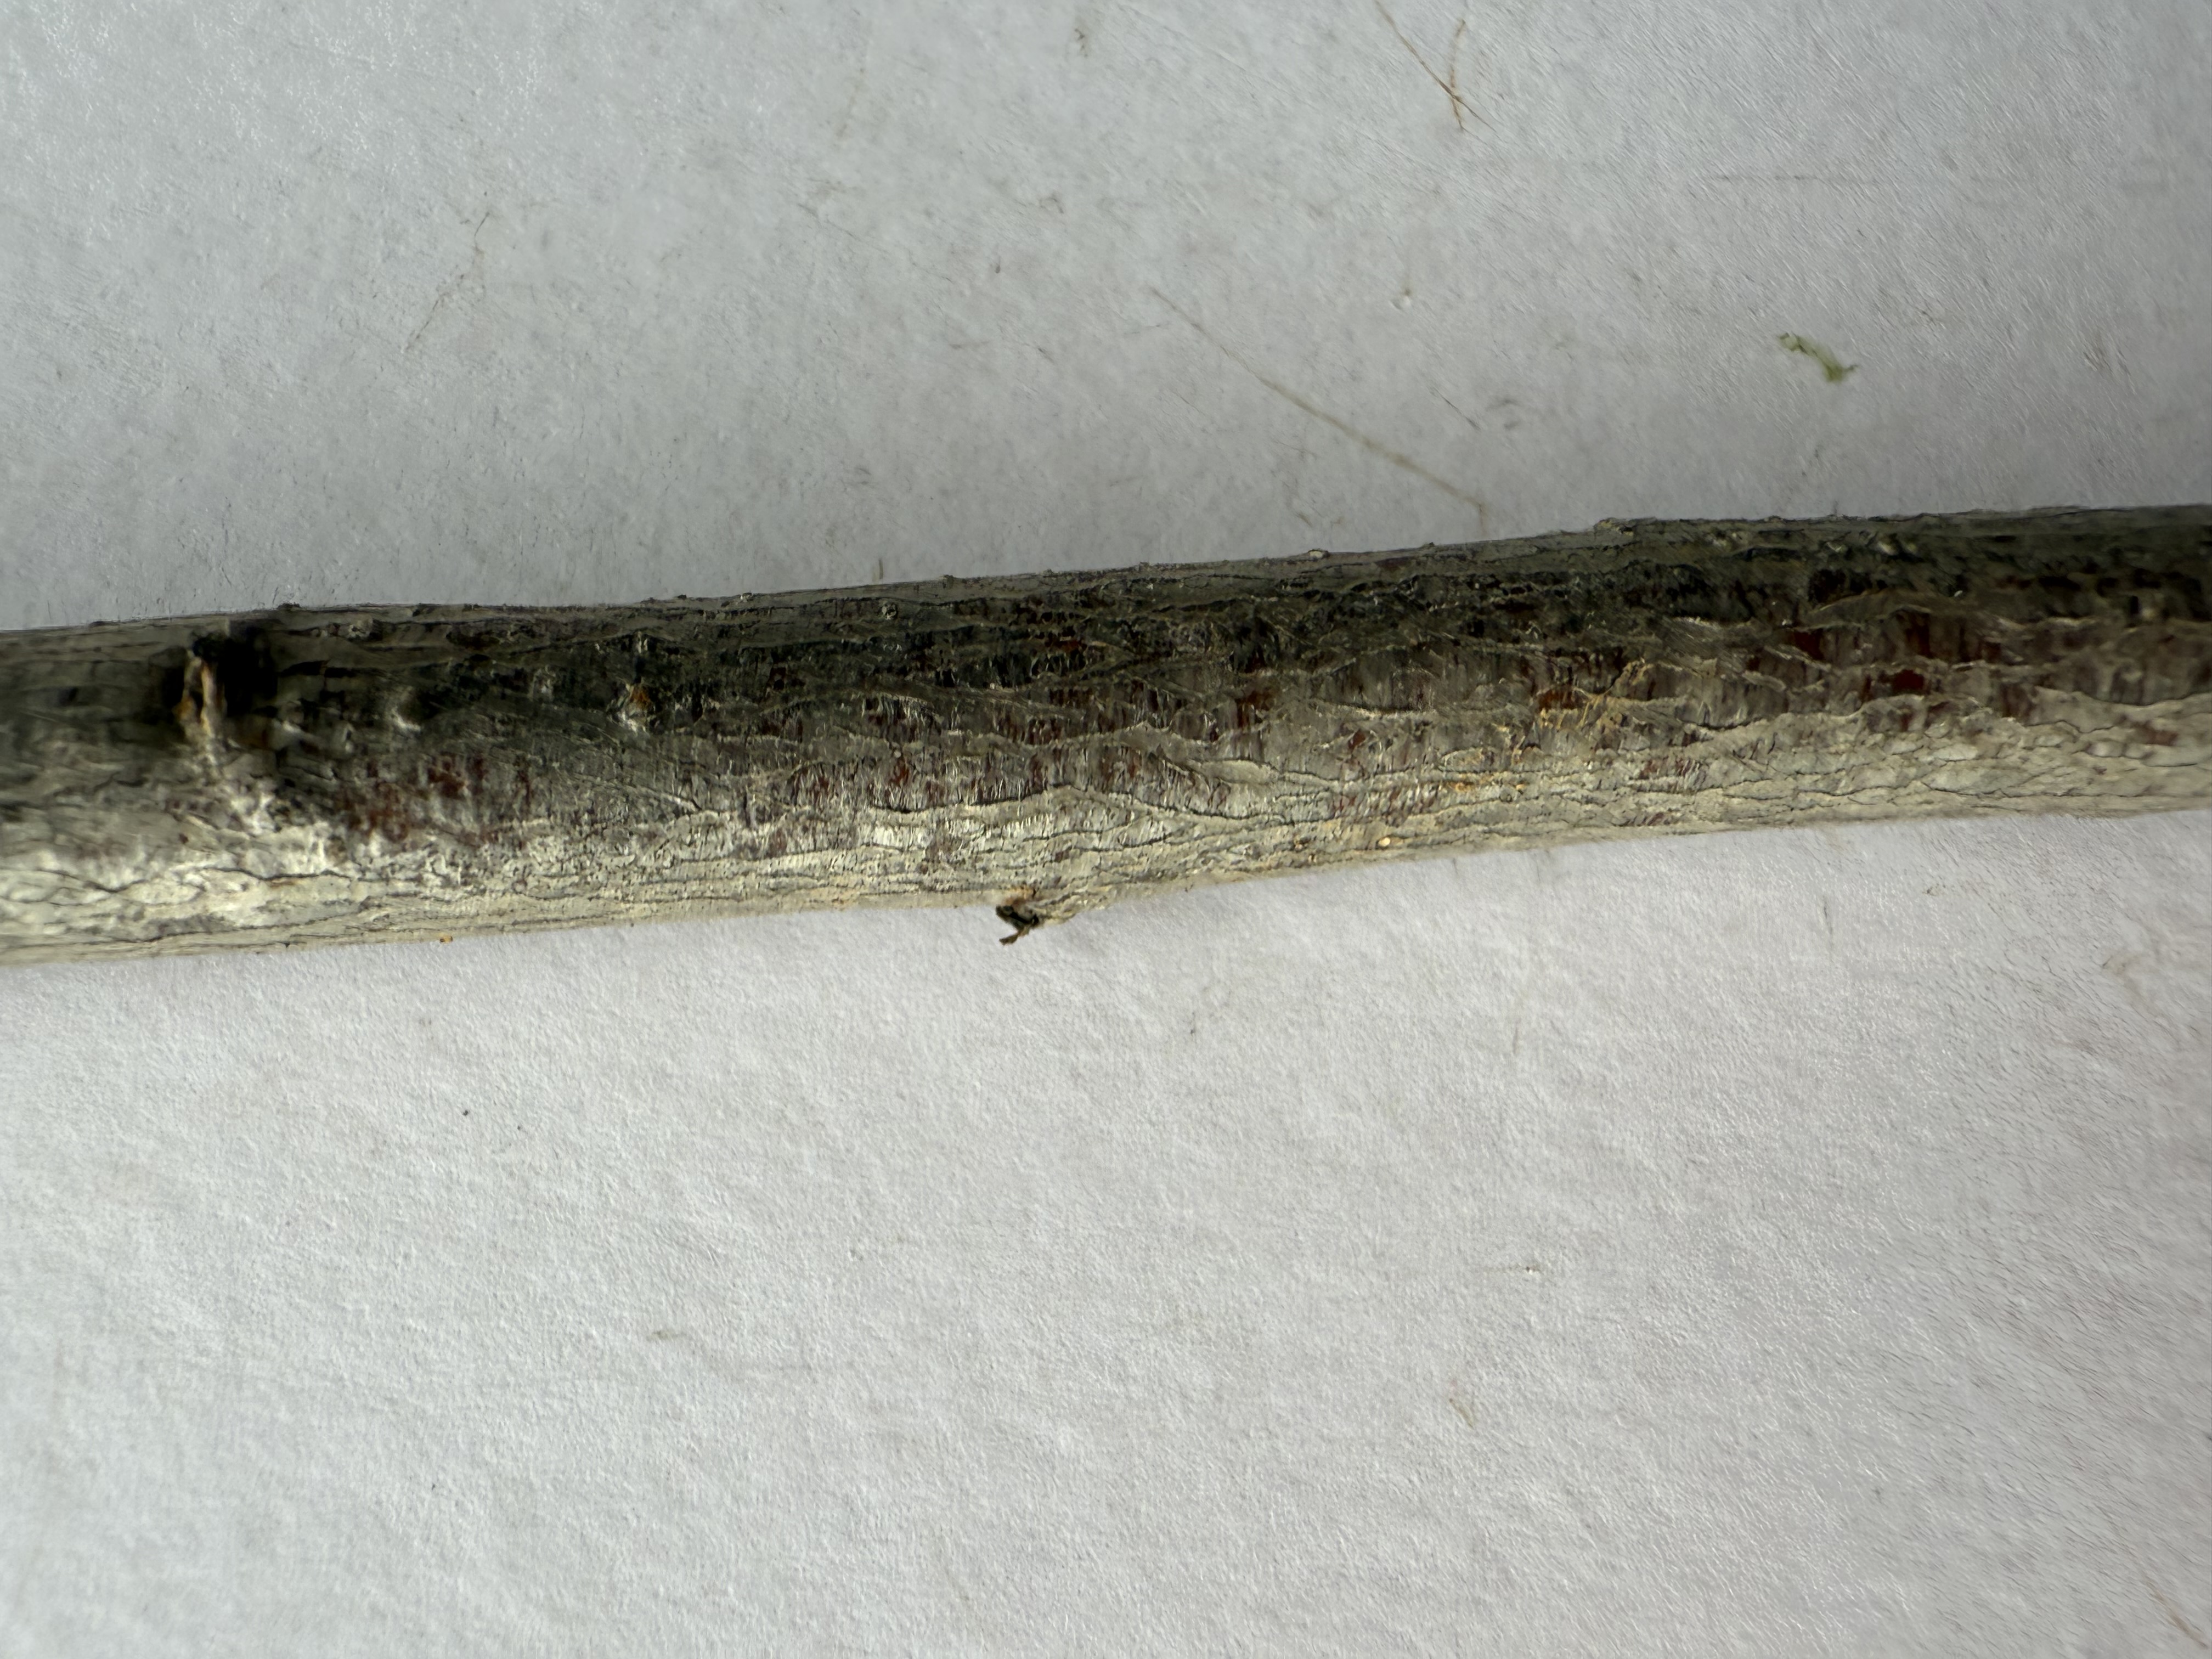
Variety: White Nectarine